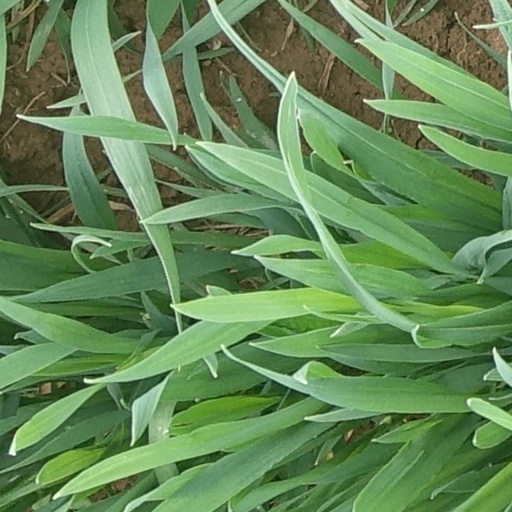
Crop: wheat